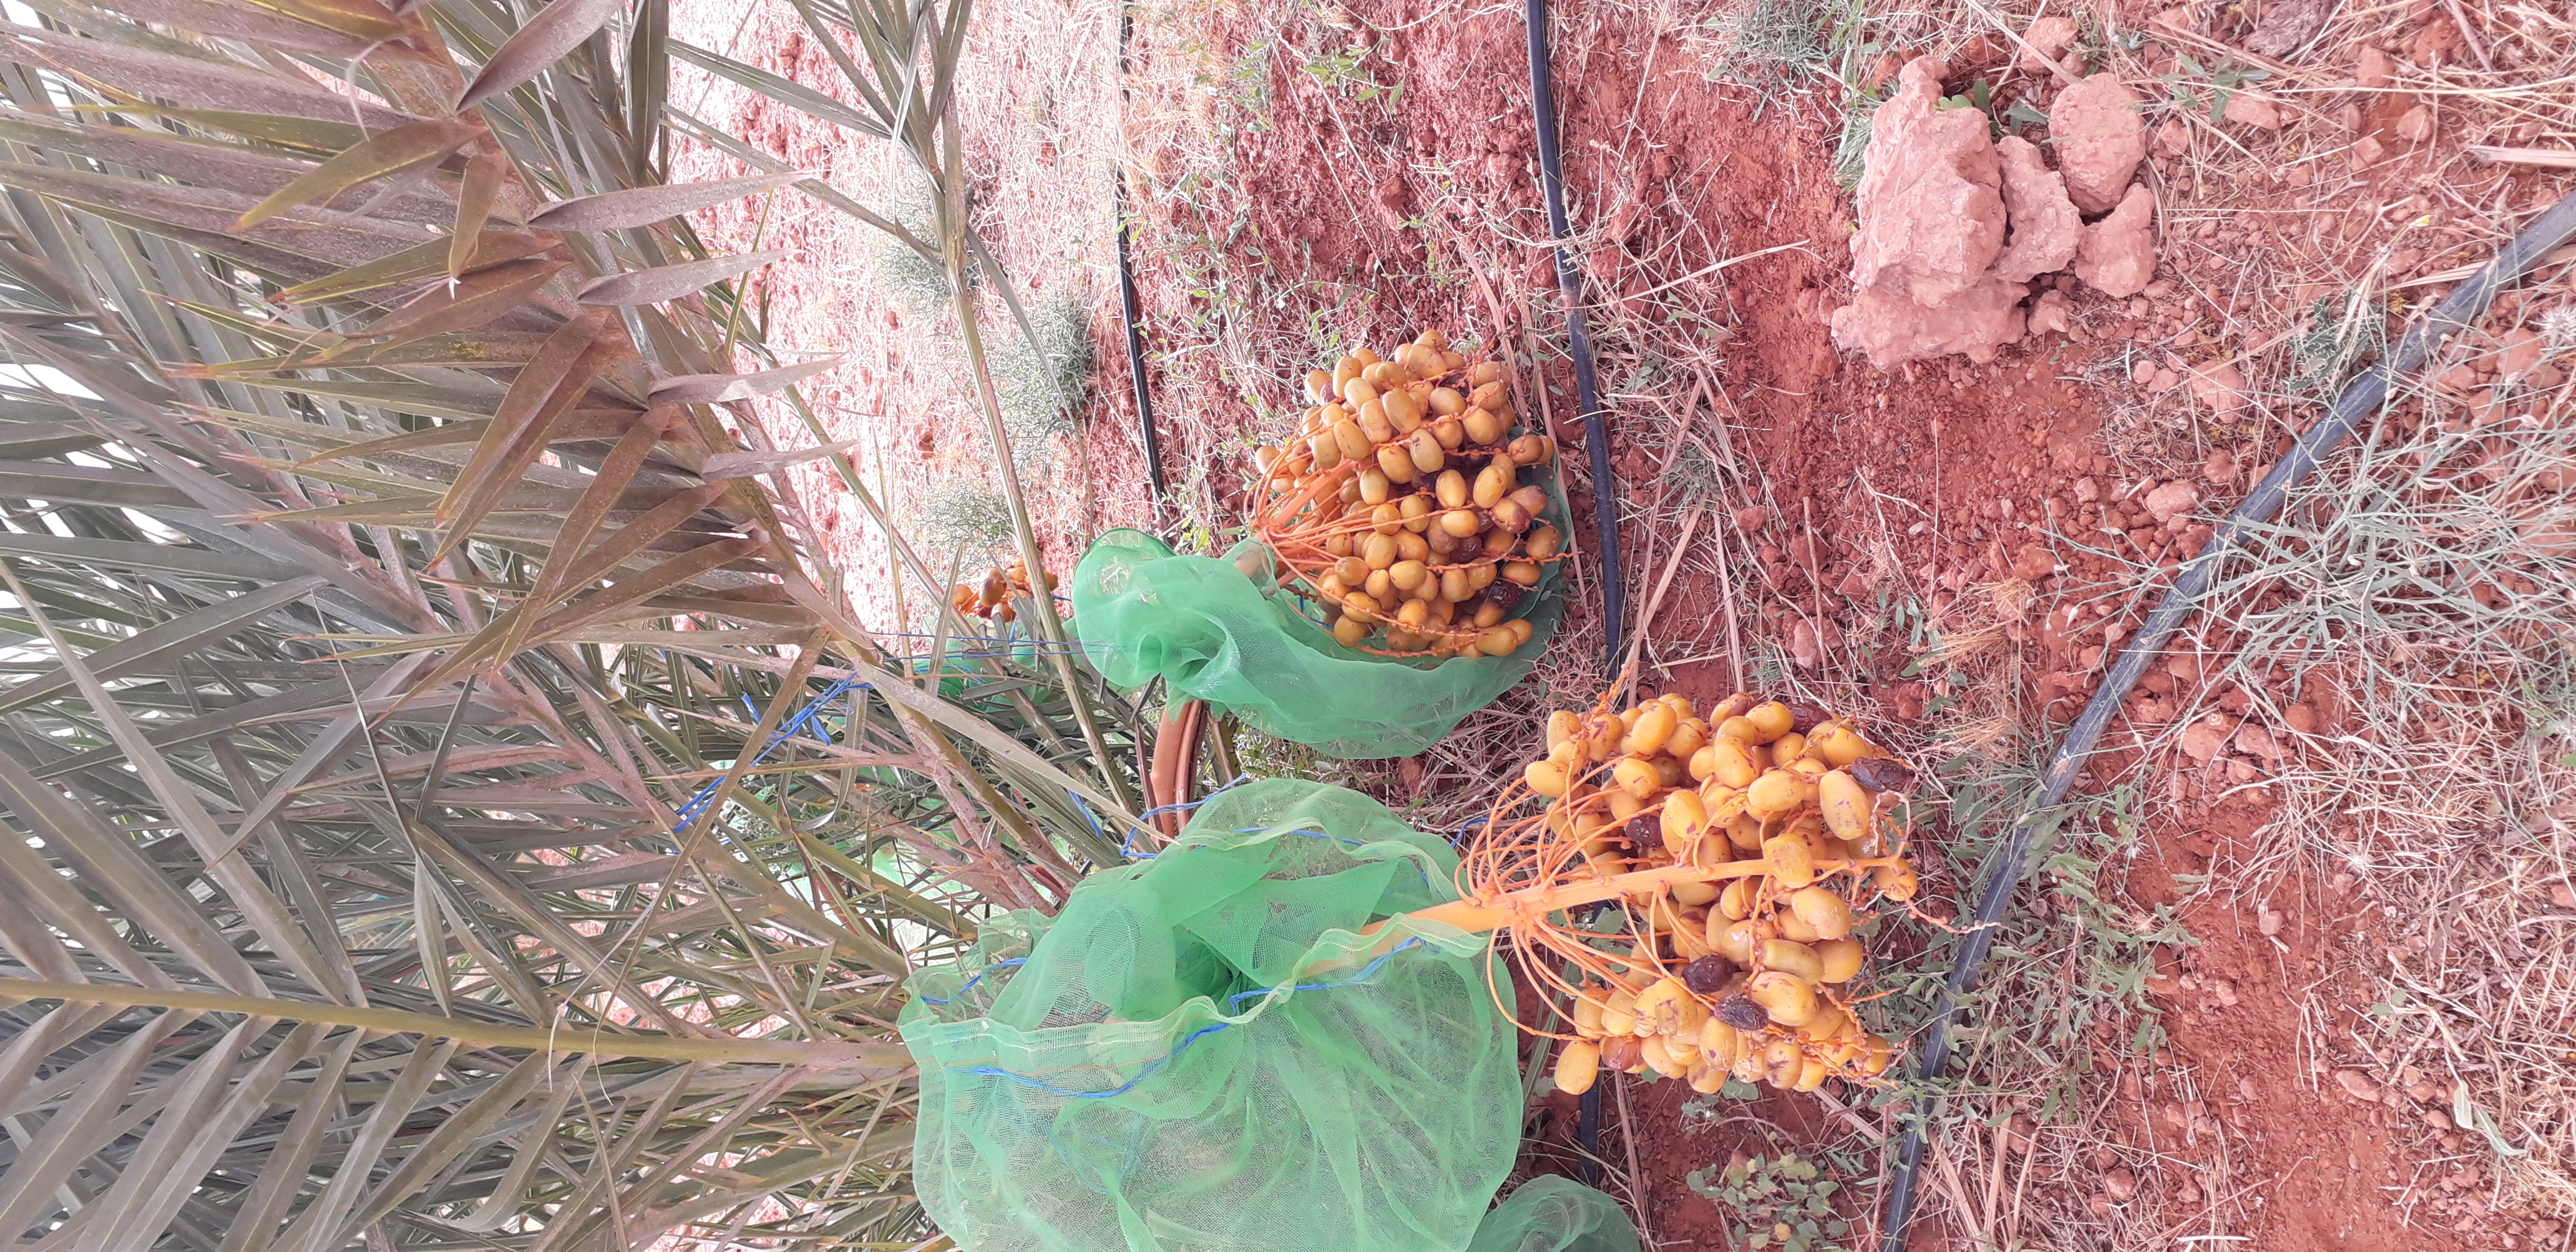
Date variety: Boufagous